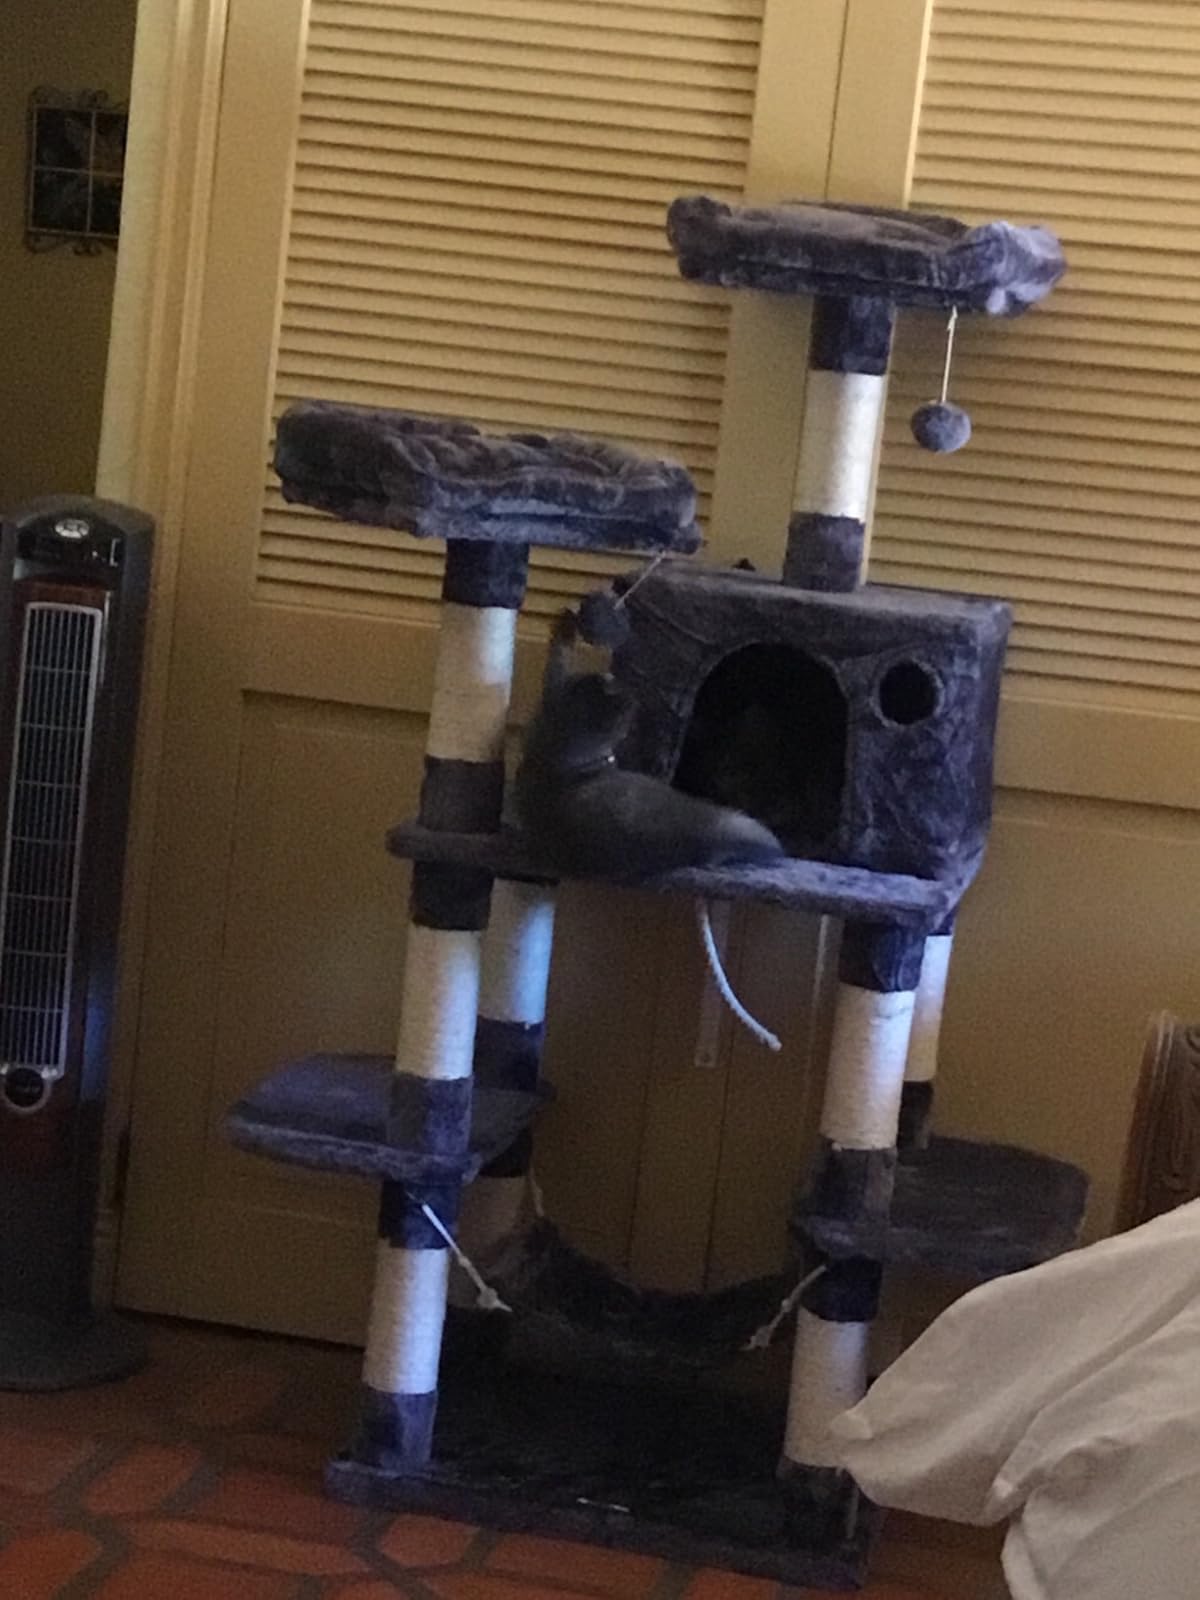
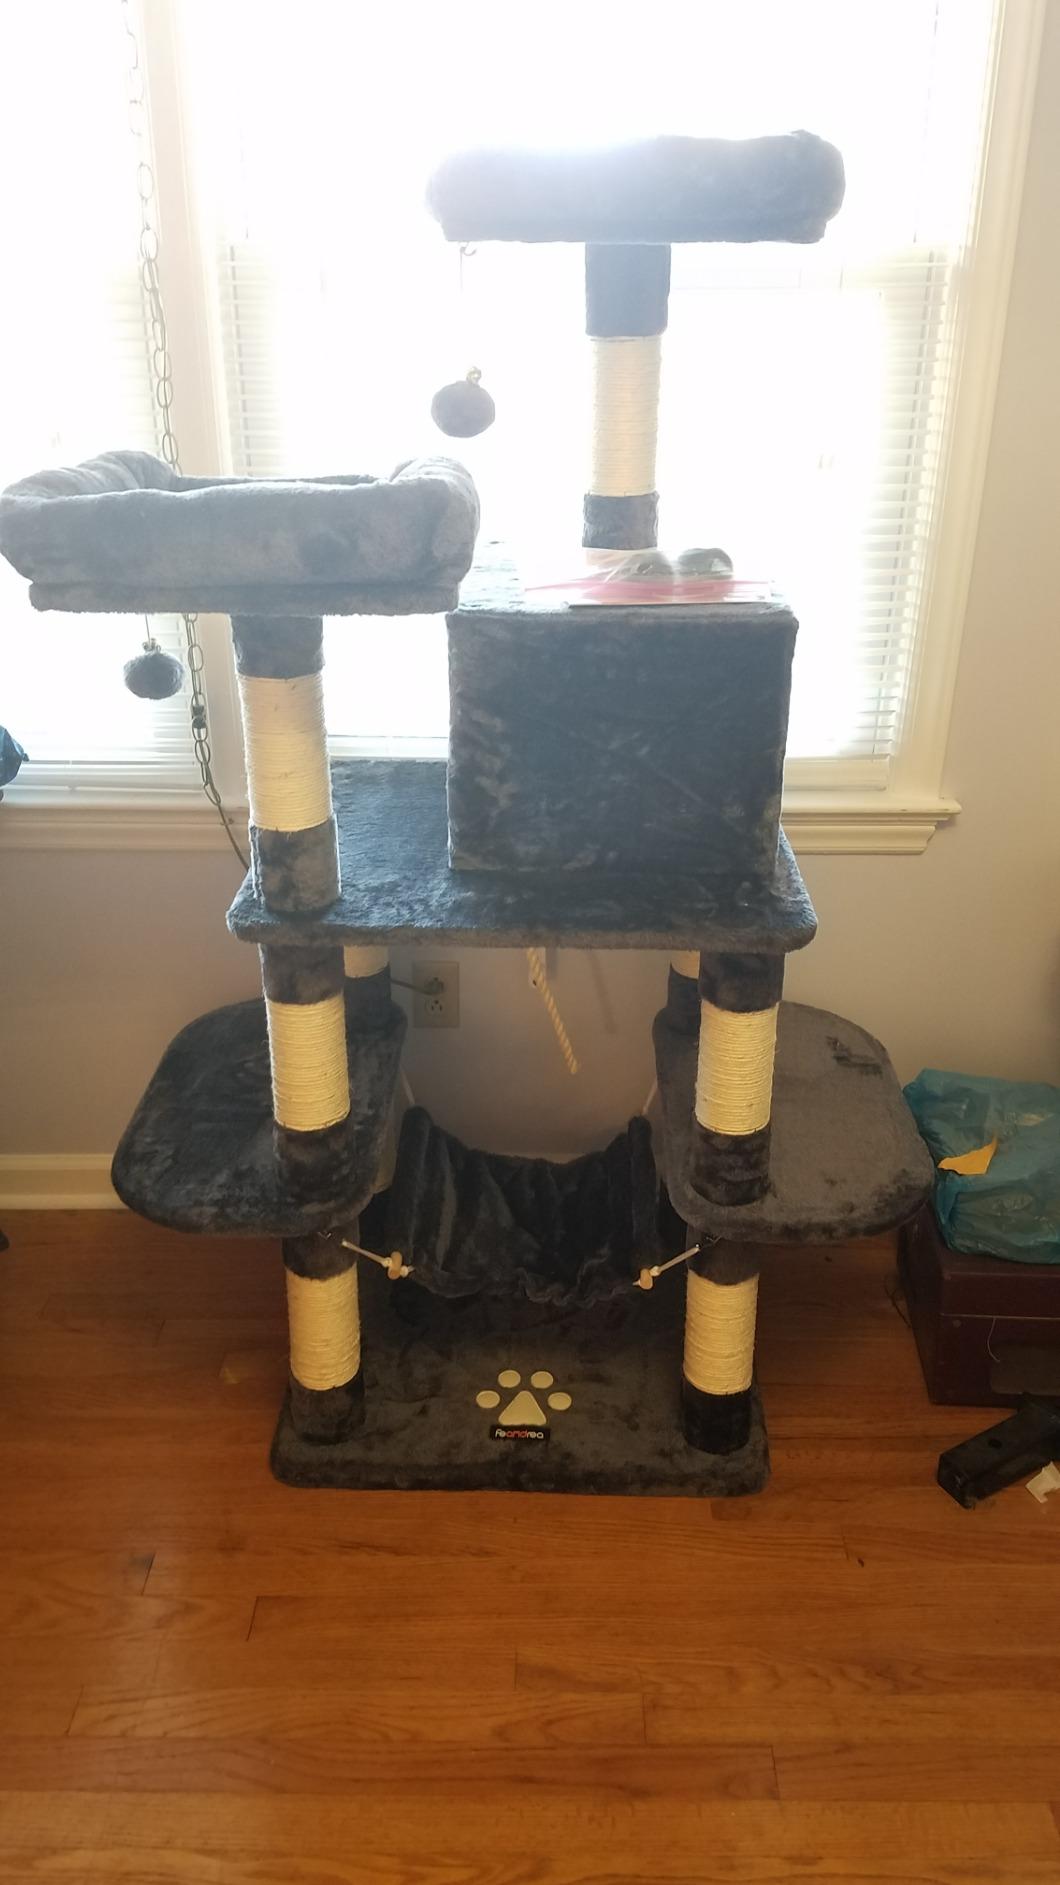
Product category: items_cat tree
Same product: yes